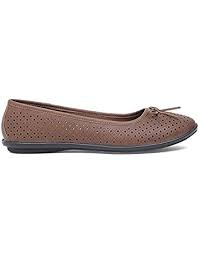
Label: Ballet Flat